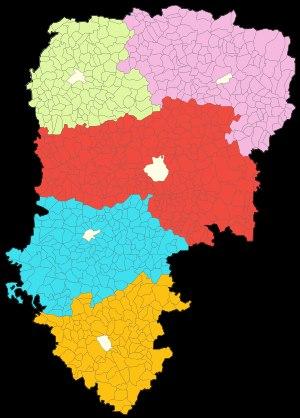
Cet article recense les arrondissements français du département de l'Aisne avec les différentes sous-préfectures.